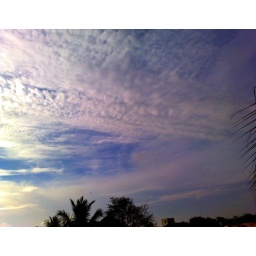
Shot in the morning from my balcony with the cell phone camera